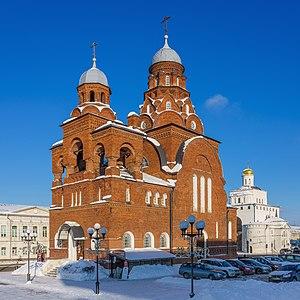
Vladimir est une ville de Russie et le centre administratif de l'oblast de Vladimir. Vladimir fait partie de l'Anneau d'or de l'ancienne Russie autour de Moscou. Sa population s'élevait à 347 930 habitants en 2013.